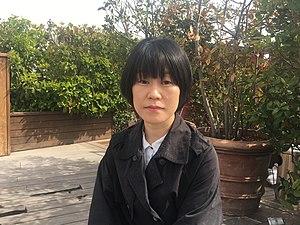
Kim Ae-ran est une romancière sud-coréenne née à Incheon en 1980.